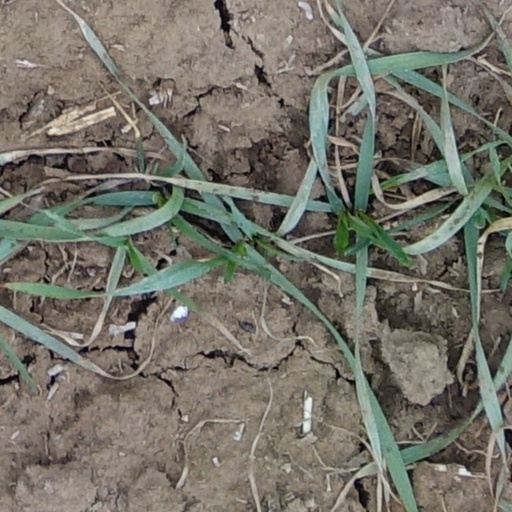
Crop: wheat